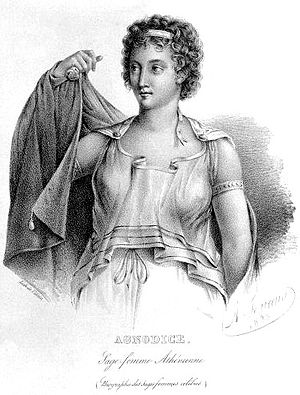
Agnodike
Agnodike eller Agnodice var den første kvindelige athenske læge, jordemoder, og gynækolog, hvis historie blev skrevet af Gaius Julius Hyginus, Hyginus skrev om Agnodike i hans Fabulæ. Hun var oprindeligt fra Athen, hvor det var forbudt for kvinder eller slaver at studere medicin.